Japanese battleship Musashi

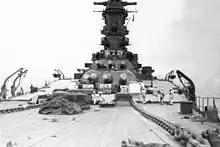
"Musashi", August 1942, seen from the bow

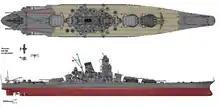
"Musashi" as she appeared in mid-1944

"Musashi"s main battery consisted of nine 45-calibre 460-milliimetre Type 94 guns mounted in three triple gun turrets, numbered from front to rear. The guns had a rate of fire of 1.5 to 2 rounds per minute. The ship's secondary battery consisted of twelve 60-calibre 155-millimetre 3rd Year Type guns mounted in four triple turrets, one each fore and aft of the superstructure and one on each side amidships. These had become available once the "Mogami"-class cruisers were rearmed with guns. Heavy anti-aircraft defence was provided by a dozen 40-calibre 127-millimetre (5 in) Type 89 dual-purpose guns in six twin turrets, three on each side of the superstructure. "Musashi" also carried thirty-six 25-millimetre (1 in) Type 96 light anti-aircraft (AA) guns in 12 triple-gun mounts, all mounted on the superstructure. The ship was also provided with two twin mounts for the licence-built Type 93 anti-aircraft machine guns, one on each side of the bridge.